Uzbekistan cough syrup scandal

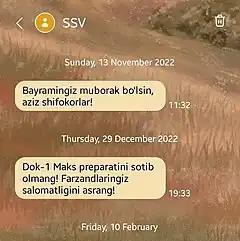
A warning not to take Dok-1 Max tablets as issued by the Uzbekistan Ministry of Health

The Uzbekistan cough syrup scandal was a series of poisonings that resulted in the deaths of 18 children in Samarkand and two more children elsewhere in Uzbekistan in December 2022 and January 2023. It was caused by the toxic levels of diethylene glycol and ethylene glycol in cold medicines produced by the Indian company Marion Biotech, such as the Dok-1 Max brand. Subsequently, the Indian government investigated Marion Biotech's manufacturing processes, while Uzbek authorities opened a criminal case against members of the health system that had contributed to the children's deaths, such as regulatory officials and pharmacy administrators.